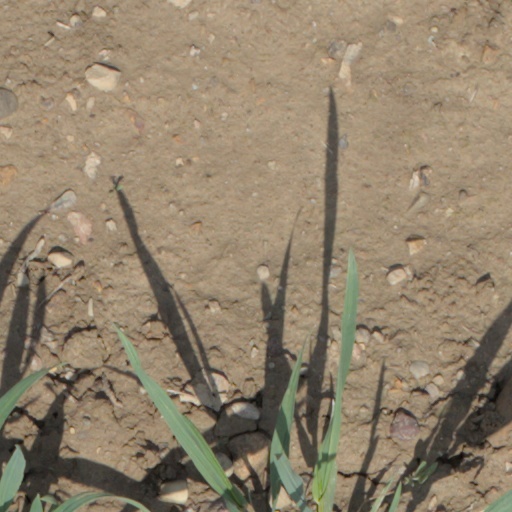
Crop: wheat